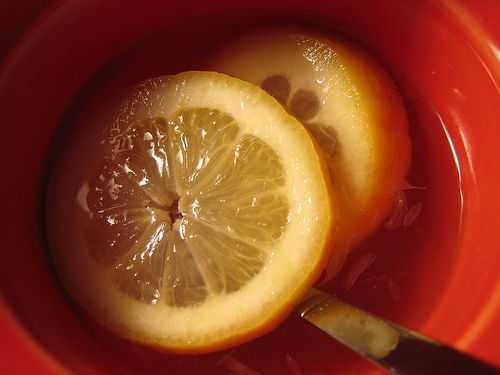
Label: Lemon